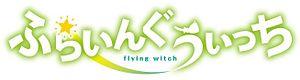
Flying Witch est un shōnen manga de Chihiro Ishizuka, prépublié dans le Bessatsu Shōnen Magazine depuis août 2012 et publié par l'éditeur Kōdansha en volumes reliés depuis décembre 2013. La version française est éditée par nobi nobi ! depuis mars 2017.